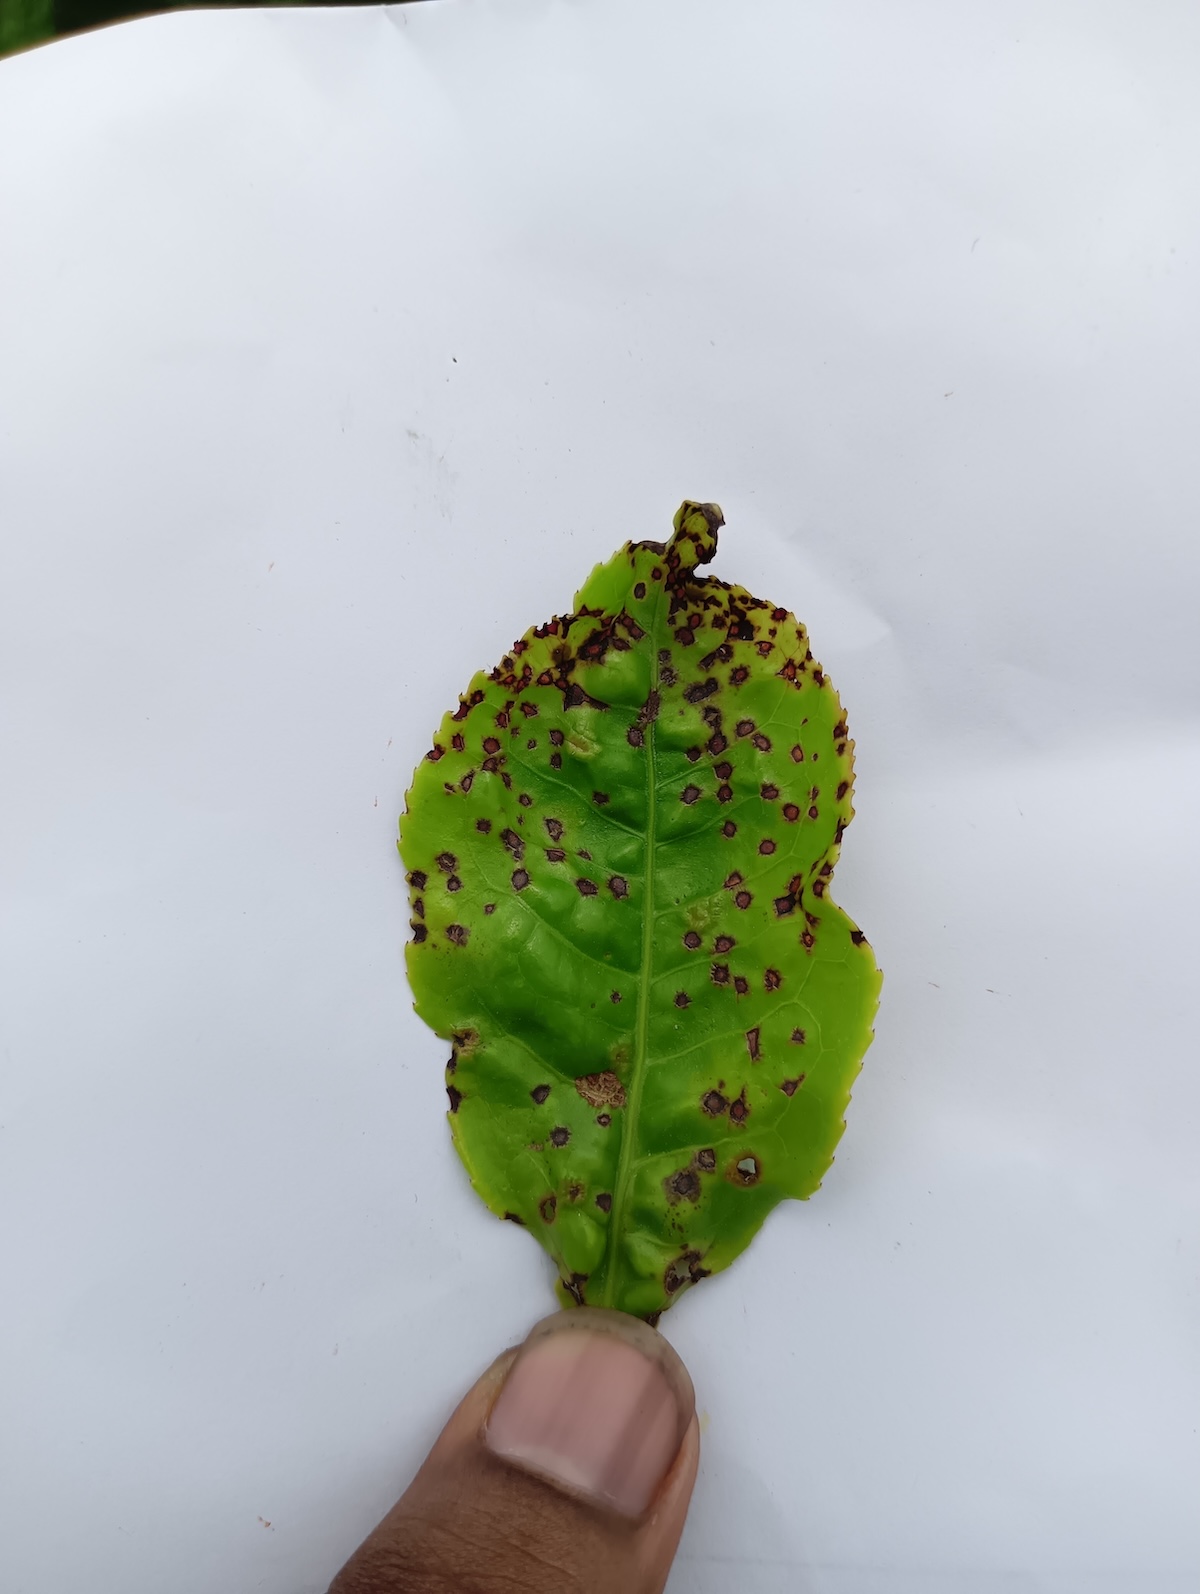
Label: Helopeltis